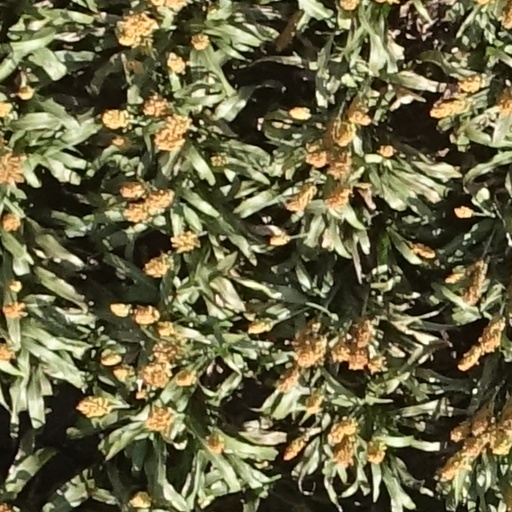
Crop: sorghum